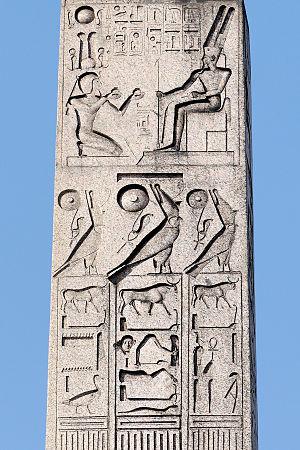
Partie supérieure de l'obélisque de la place de la Concorde, VIe arrondissement de Paris.
Dans l'Égypte antique, la titulature royale est l'ensemble des noms officiels par lesquels un pharaon est désigné dans les textes légaux et les grandes inscriptions dédicatoires. La titulature du roi d'Égypte se compose de cinq « Grands Noms », chacun formé d’un titre suivi d’un nom proprement dit. Ces cinq appellations définissent la nature royale et constituent en même temps une idéologie du pouvoir. L'usage de la titulature se met en place dès l'aube de la monarchie pharaonique et perdure jusqu'à la fin de l'institution au moment de l'incorporation de l'Égypte dans l'Empire romain.